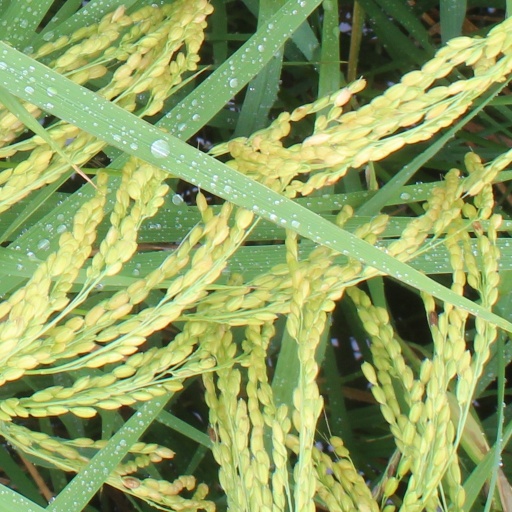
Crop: rice